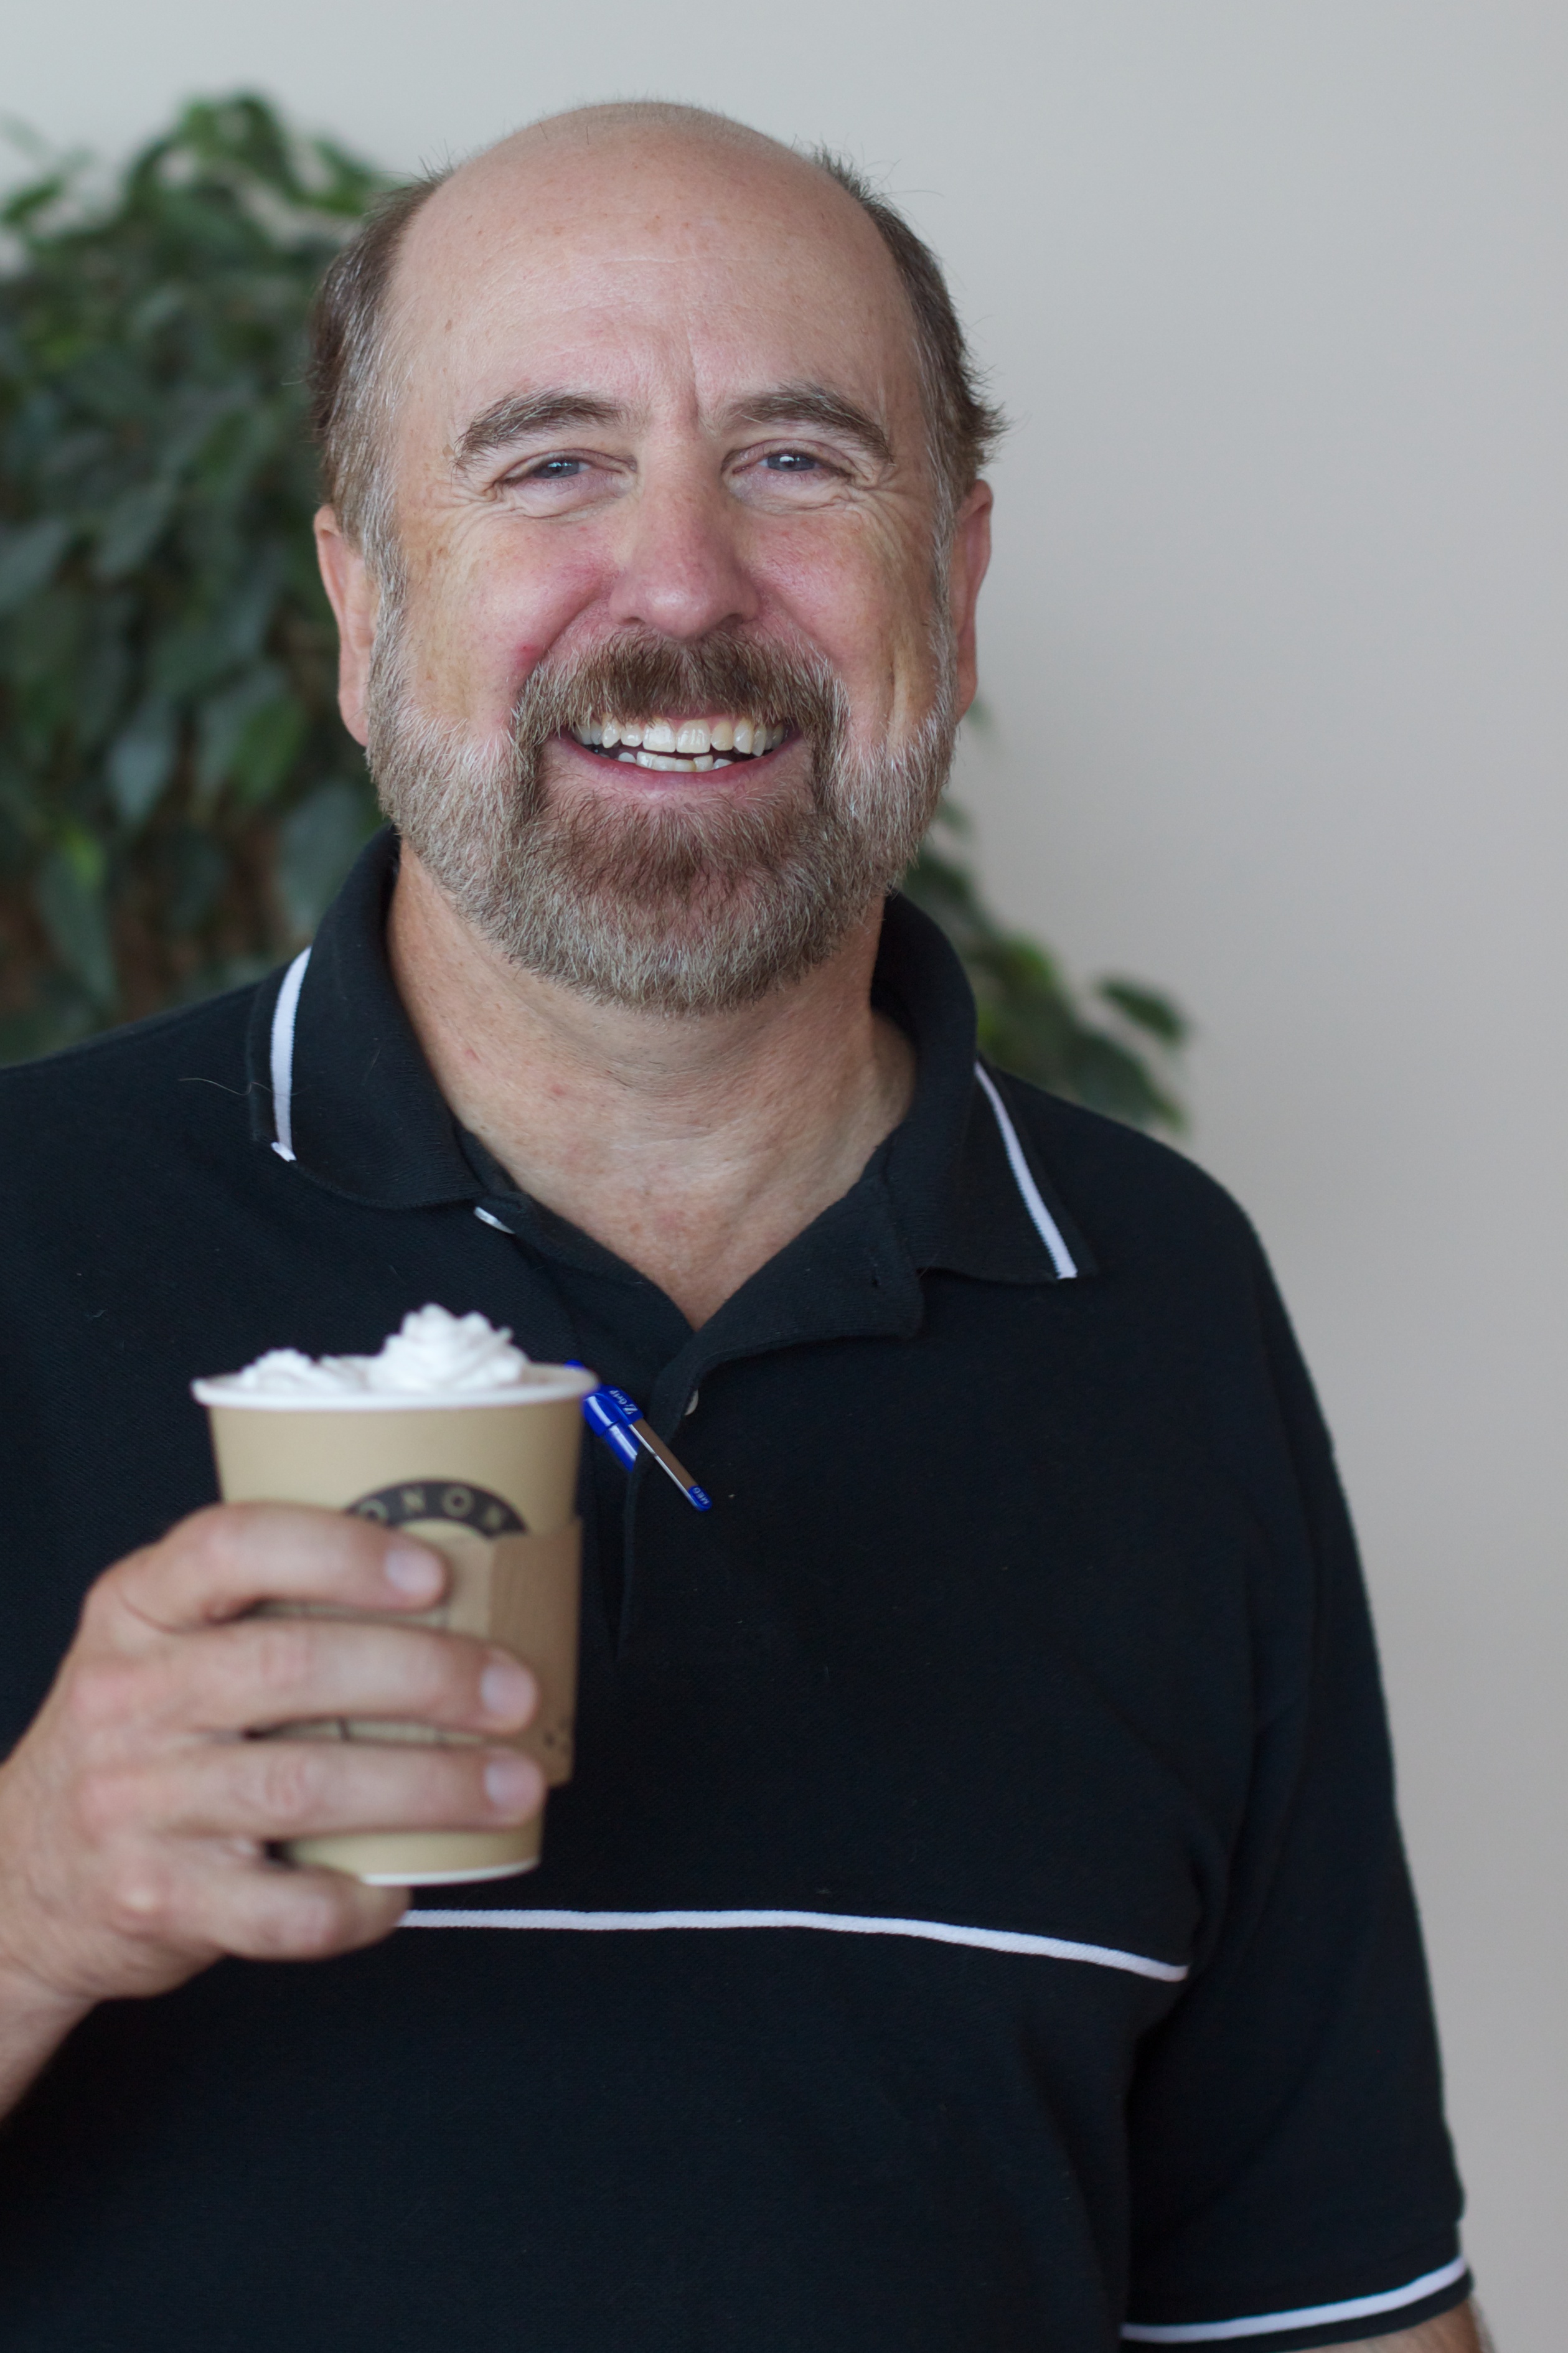
person, hair, portrait, profession, hairstyle, beard, senior citizen, moustache, nmc, madison, nmc2011, fiveku, facial hair